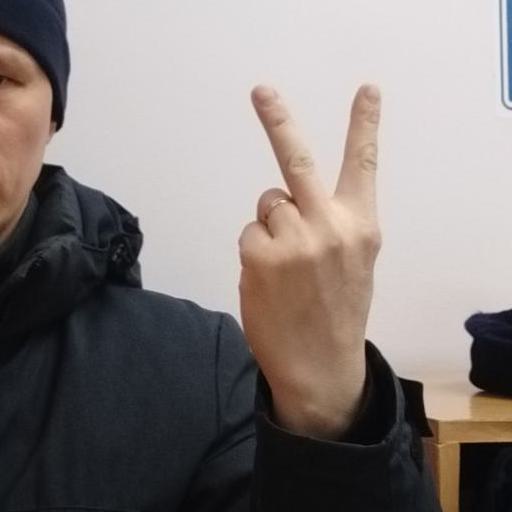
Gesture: peace_inverted